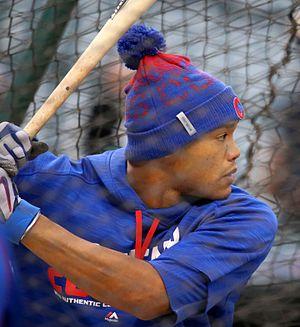
La Série mondiale 2016 est la 112ᵉ série finale des Ligues majeures de baseball. Elle couronne les Cubs de Chicago, champions de la saison 2016 et champions du baseball majeur pour la première fois en 108 ans.